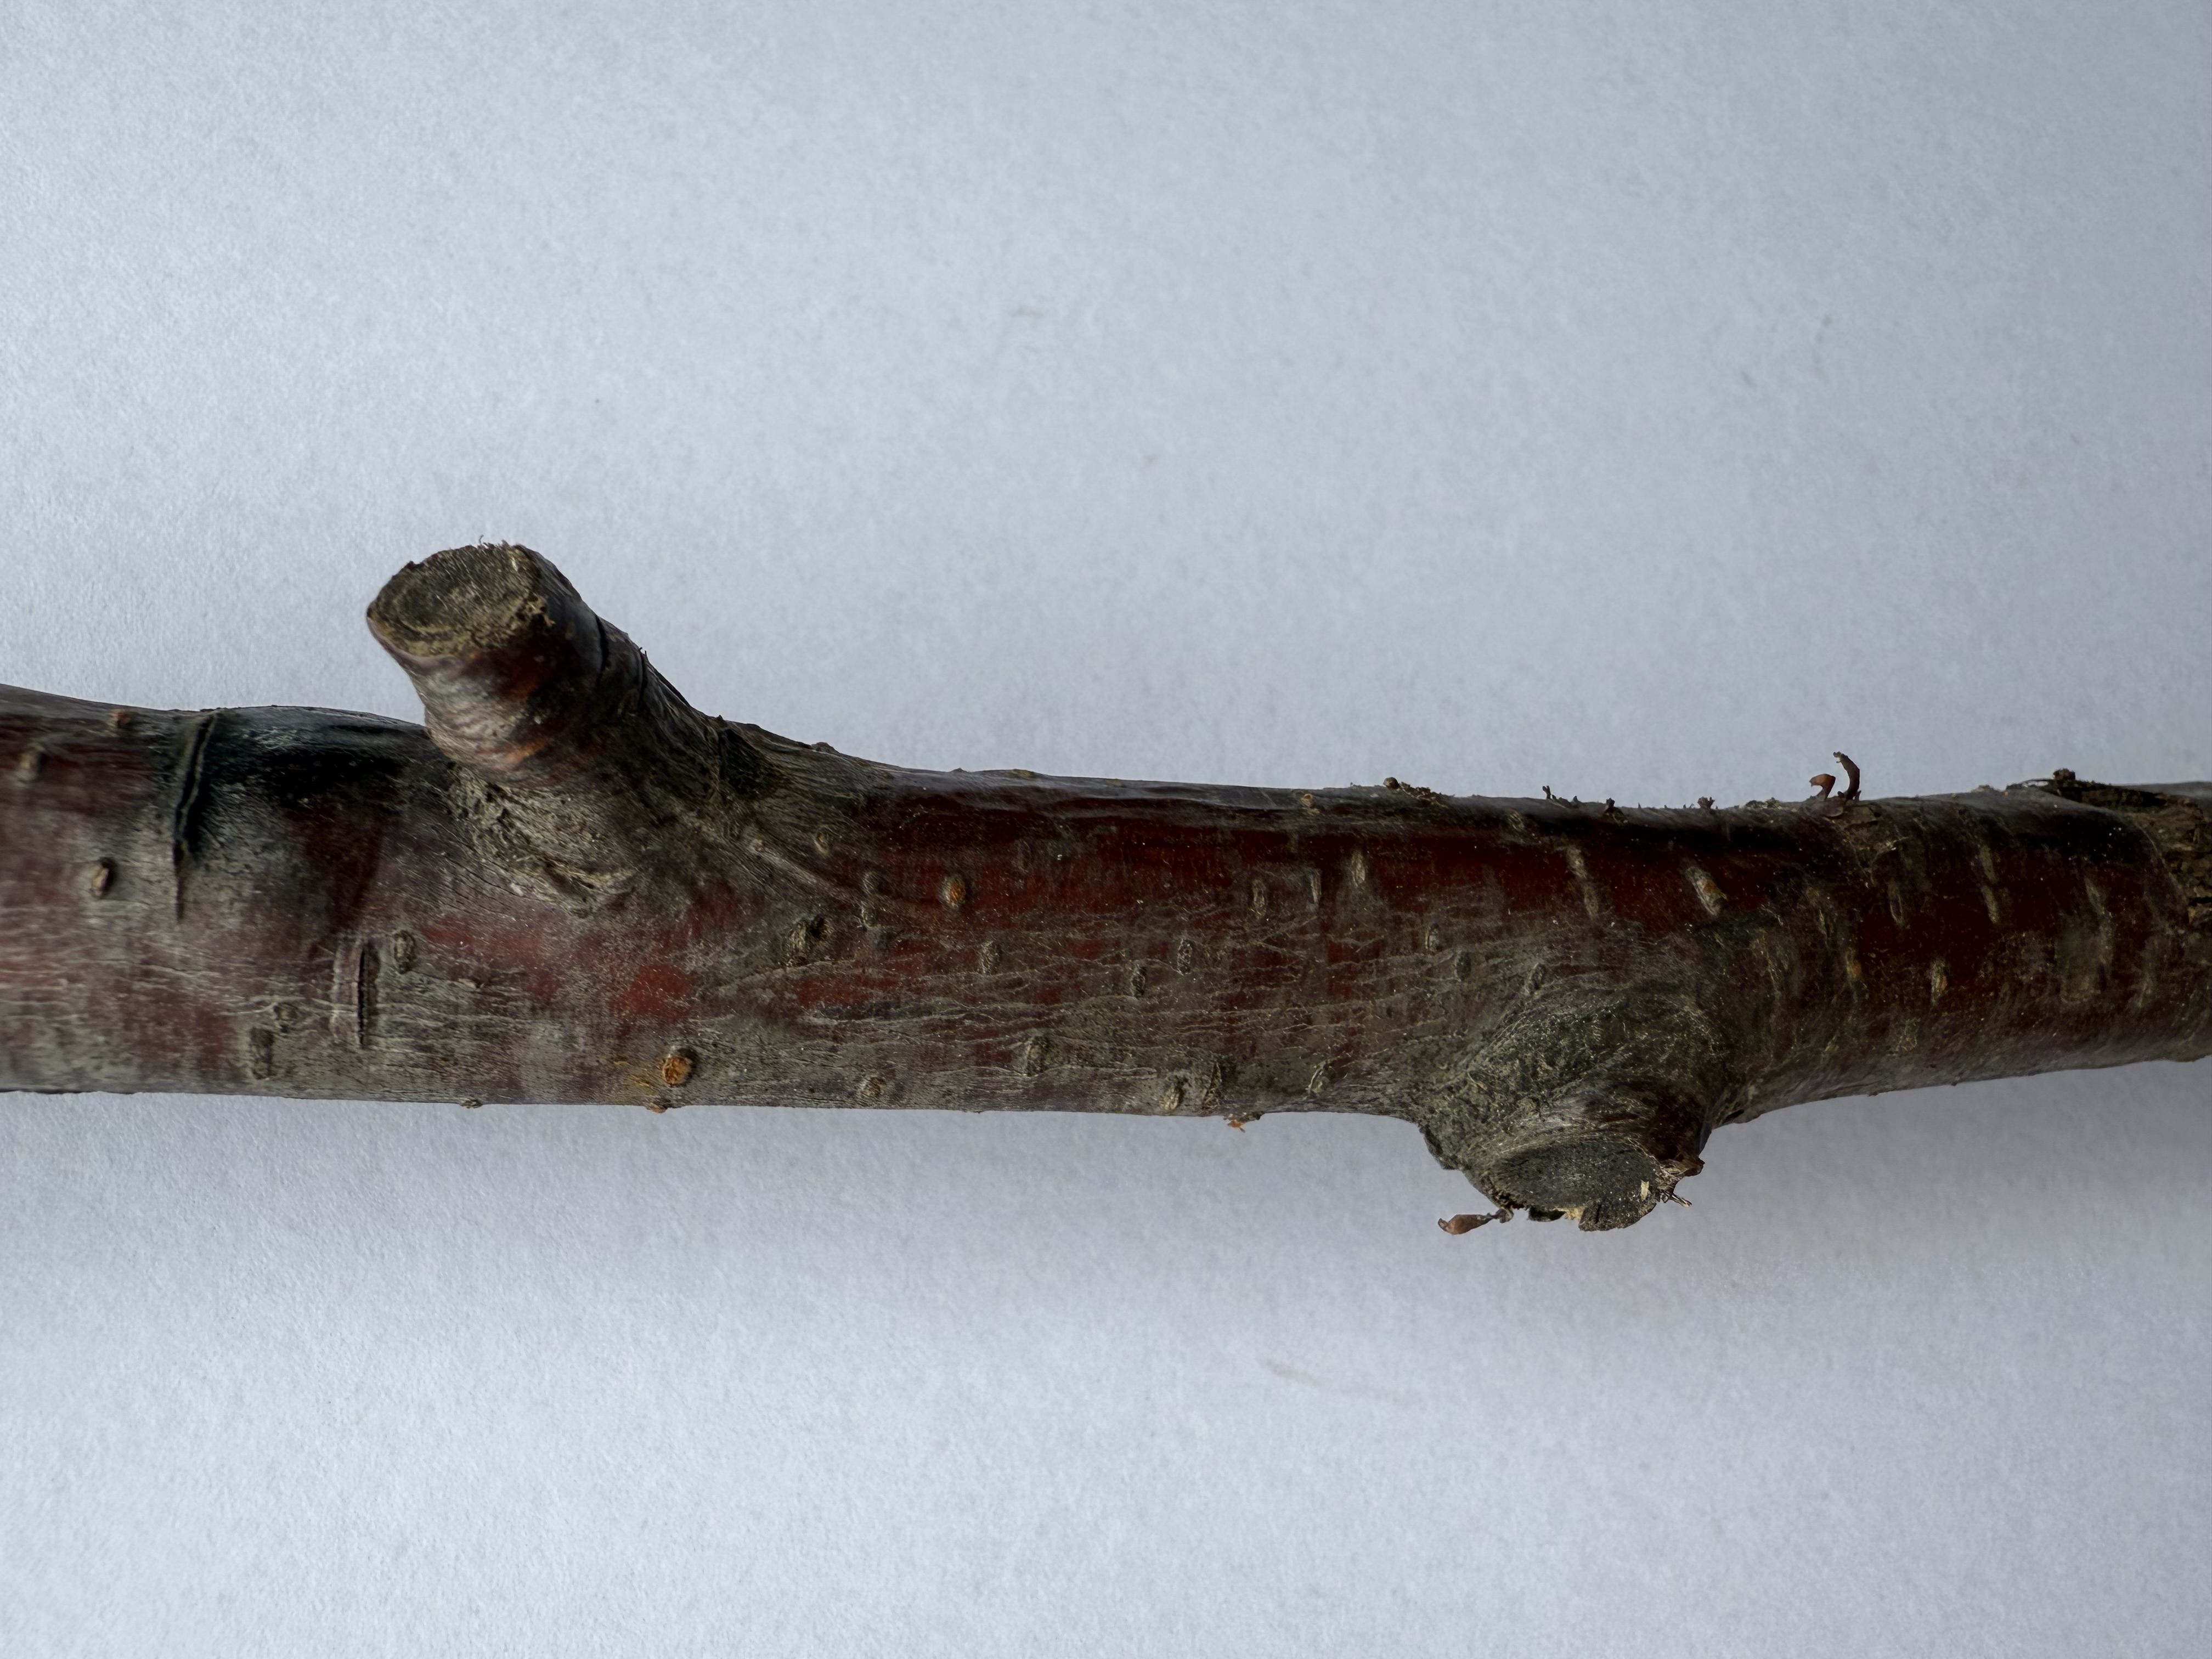
Variety: Kutahya Sour Cherry